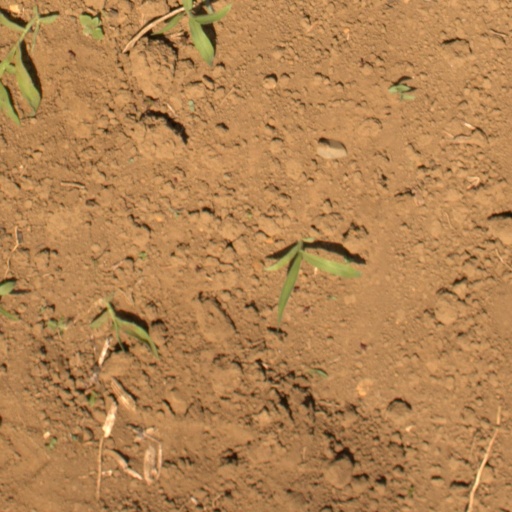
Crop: Jerusalem artichoke